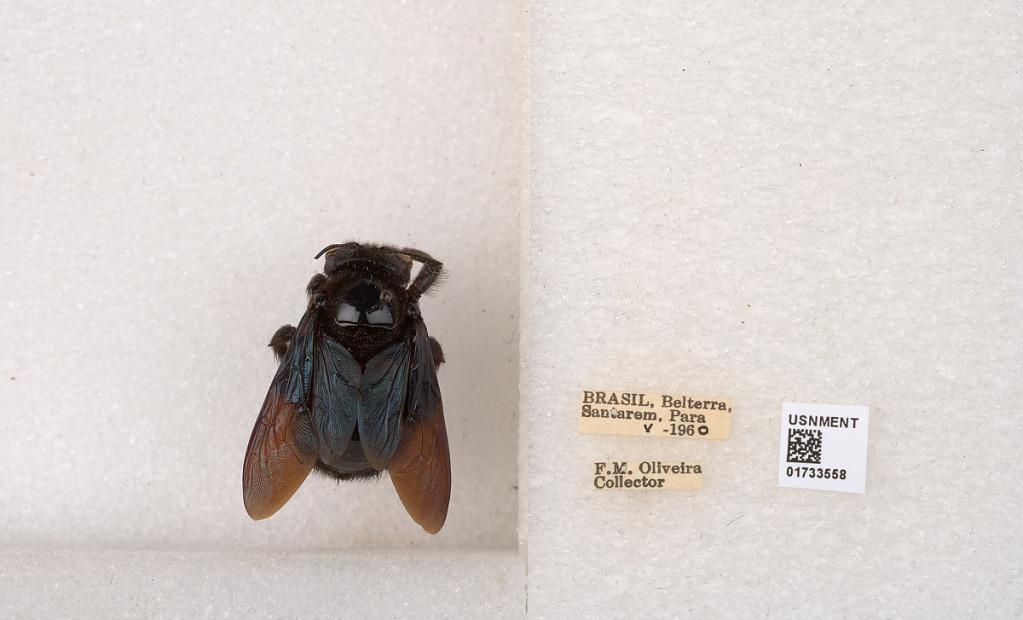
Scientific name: Xylocopa (Neoxylocopa) frontalis (Olivier)